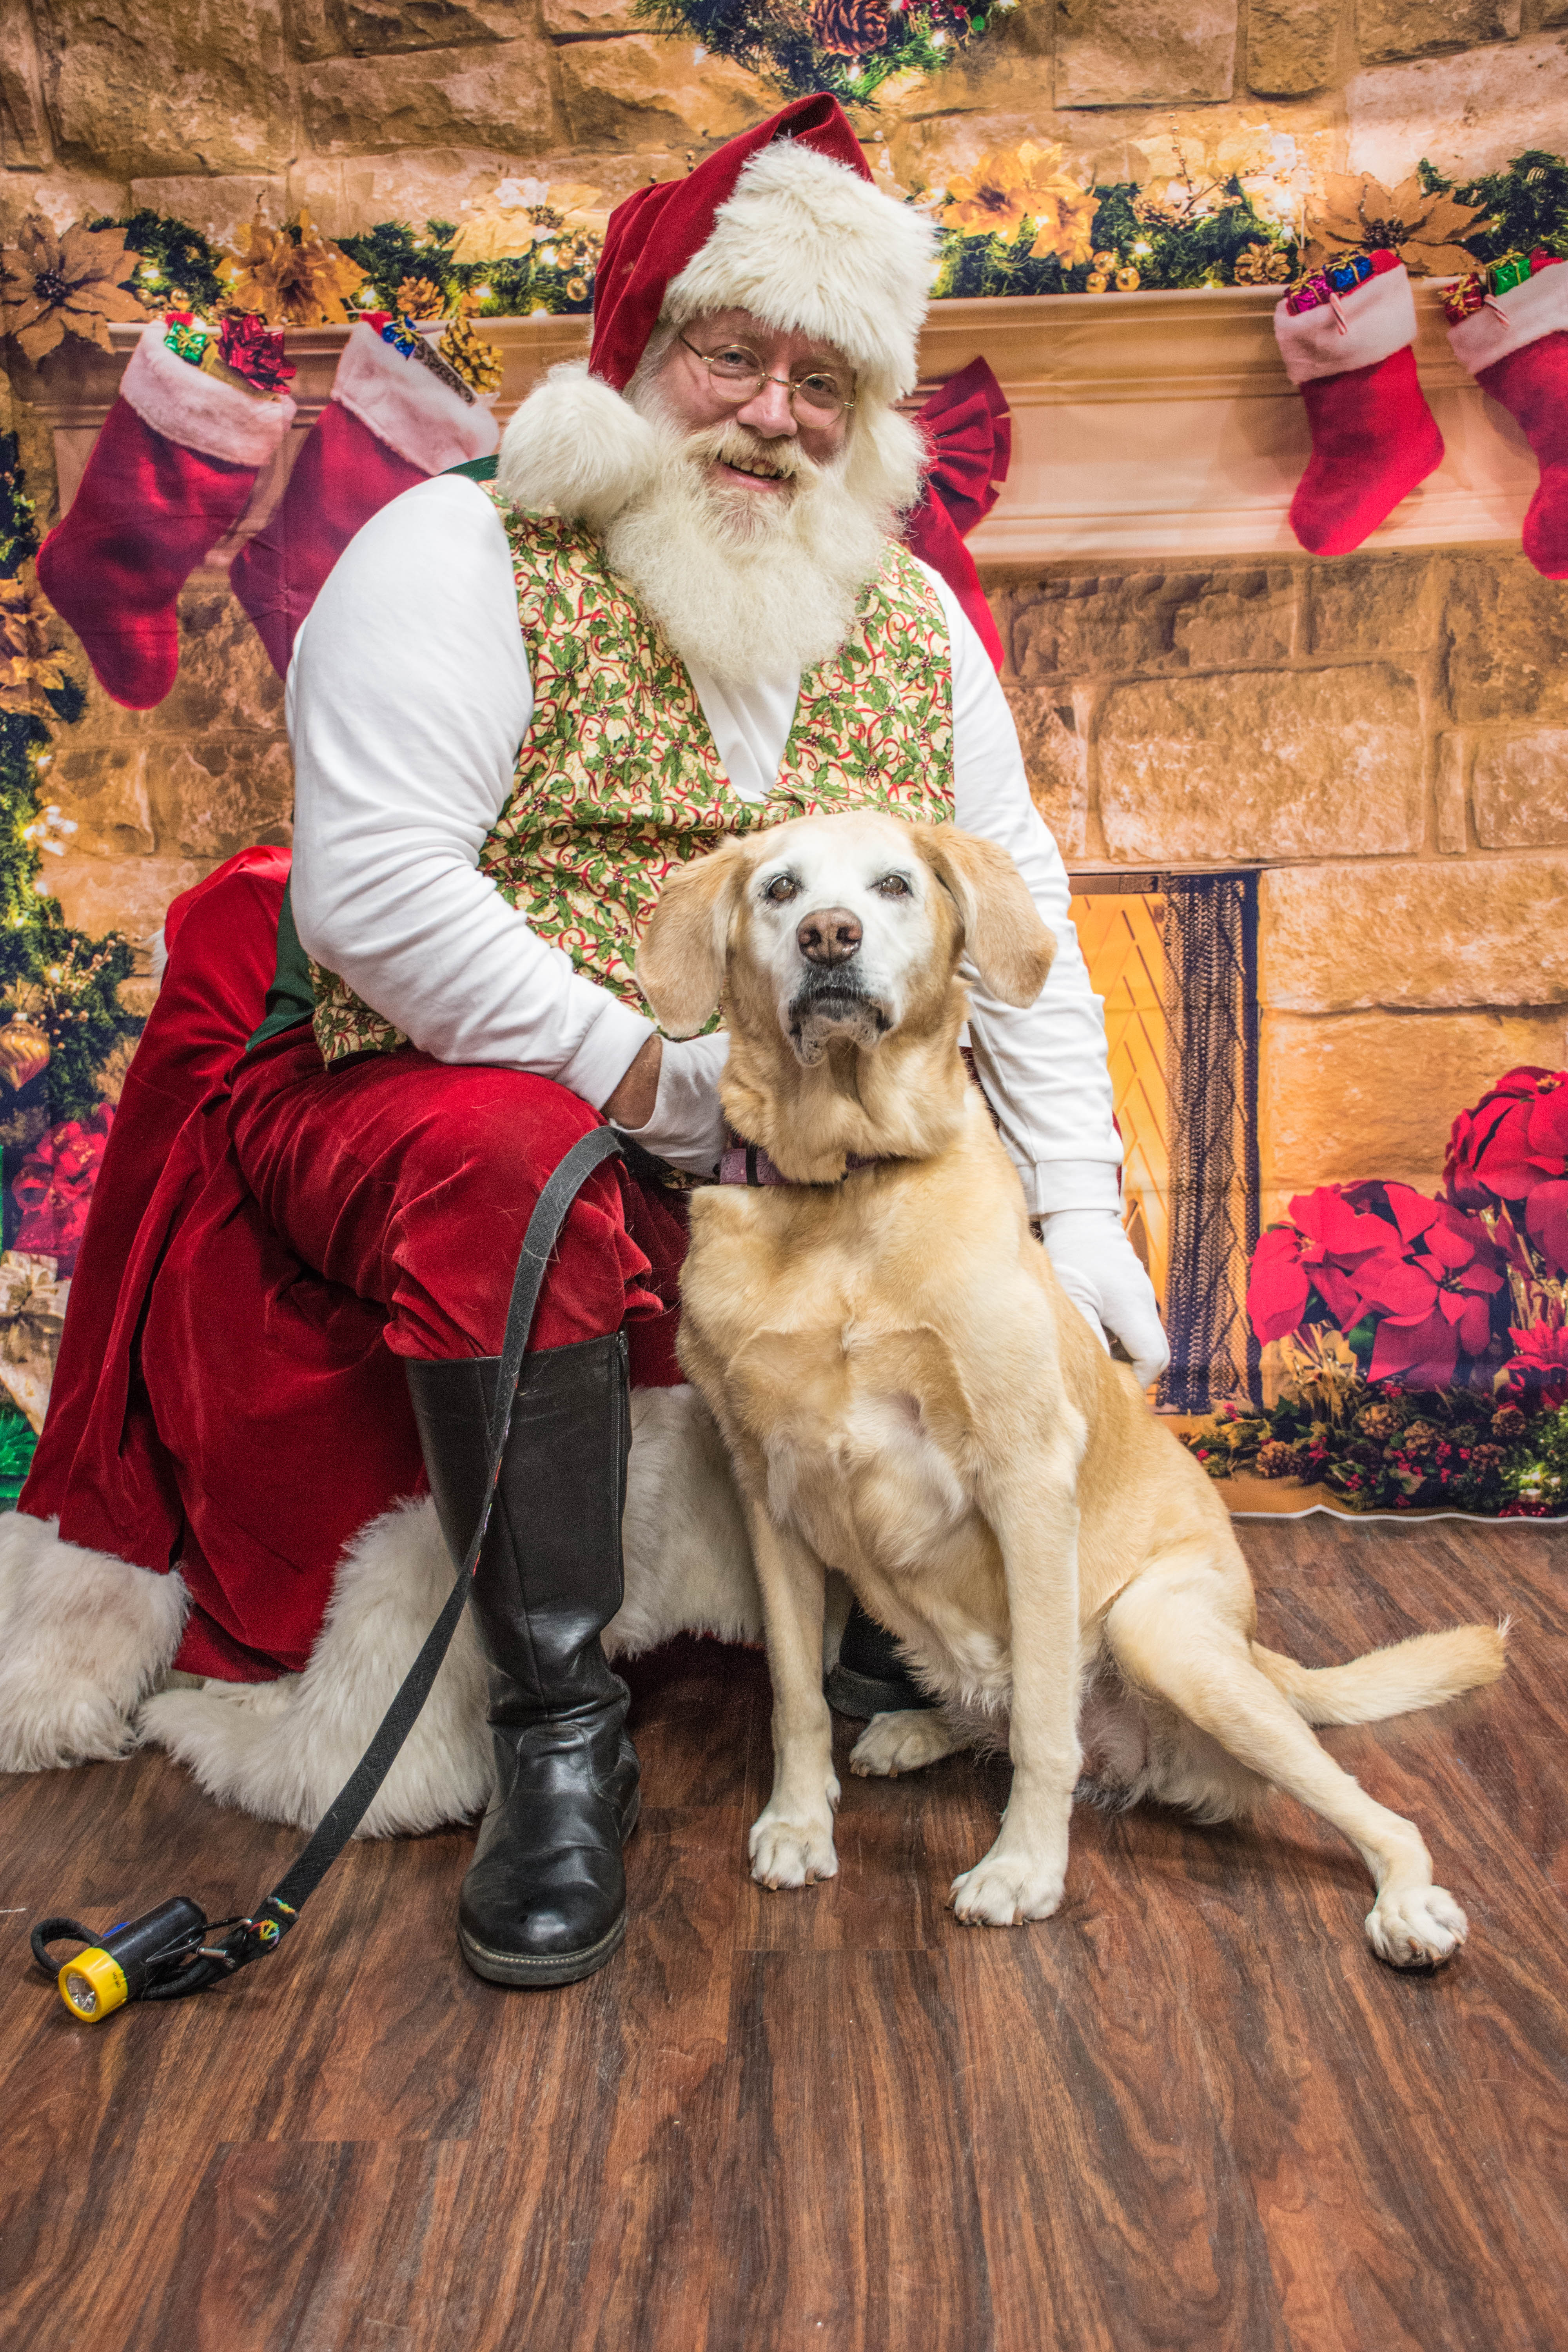
christmas, dog, vertebrate, mammal, canidae, dog breed, carnivore, sporting group, golden retriever, fawn, fur, companion dog, Kennel club, anatolian shepherd dog, guard dog, ancient dog breeds, Spanish mastiff, retriever, christmas eve